George Groves (boxer)

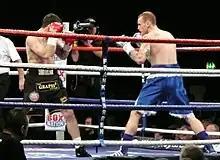
Groves (right) vs. Paul Smith, 2011

Groves' first title opportunity came on 3 April 2010, as part of the undercard of David Haye's first title defence against John Ruiz at the MEN Arena in Manchester. Groves, in only his ninth fight, defeated Charles Adamu via TKO to win the Commonwealth super-middleweight title. Groves had dominated the fight, knocking Adamu down once in the first and twice in the fourth before the referee stepped in with nine seconds remaining in the sixth. Groves followed up the win by travelling to Las Vegas in order to gain some higher-profile experience and to fight on the undercard of Marquez-Diaz II on 31 July 2010. Groves' opponent, Alfredo Contreras, had a record of eleven wins and seven losses going into the fight, but nonetheless represented a higher level of international journeyman than those Groves had already beaten. The fight was stopped in the sixth round after the referee decided that Contreras was not sufficiently answering back with punches.